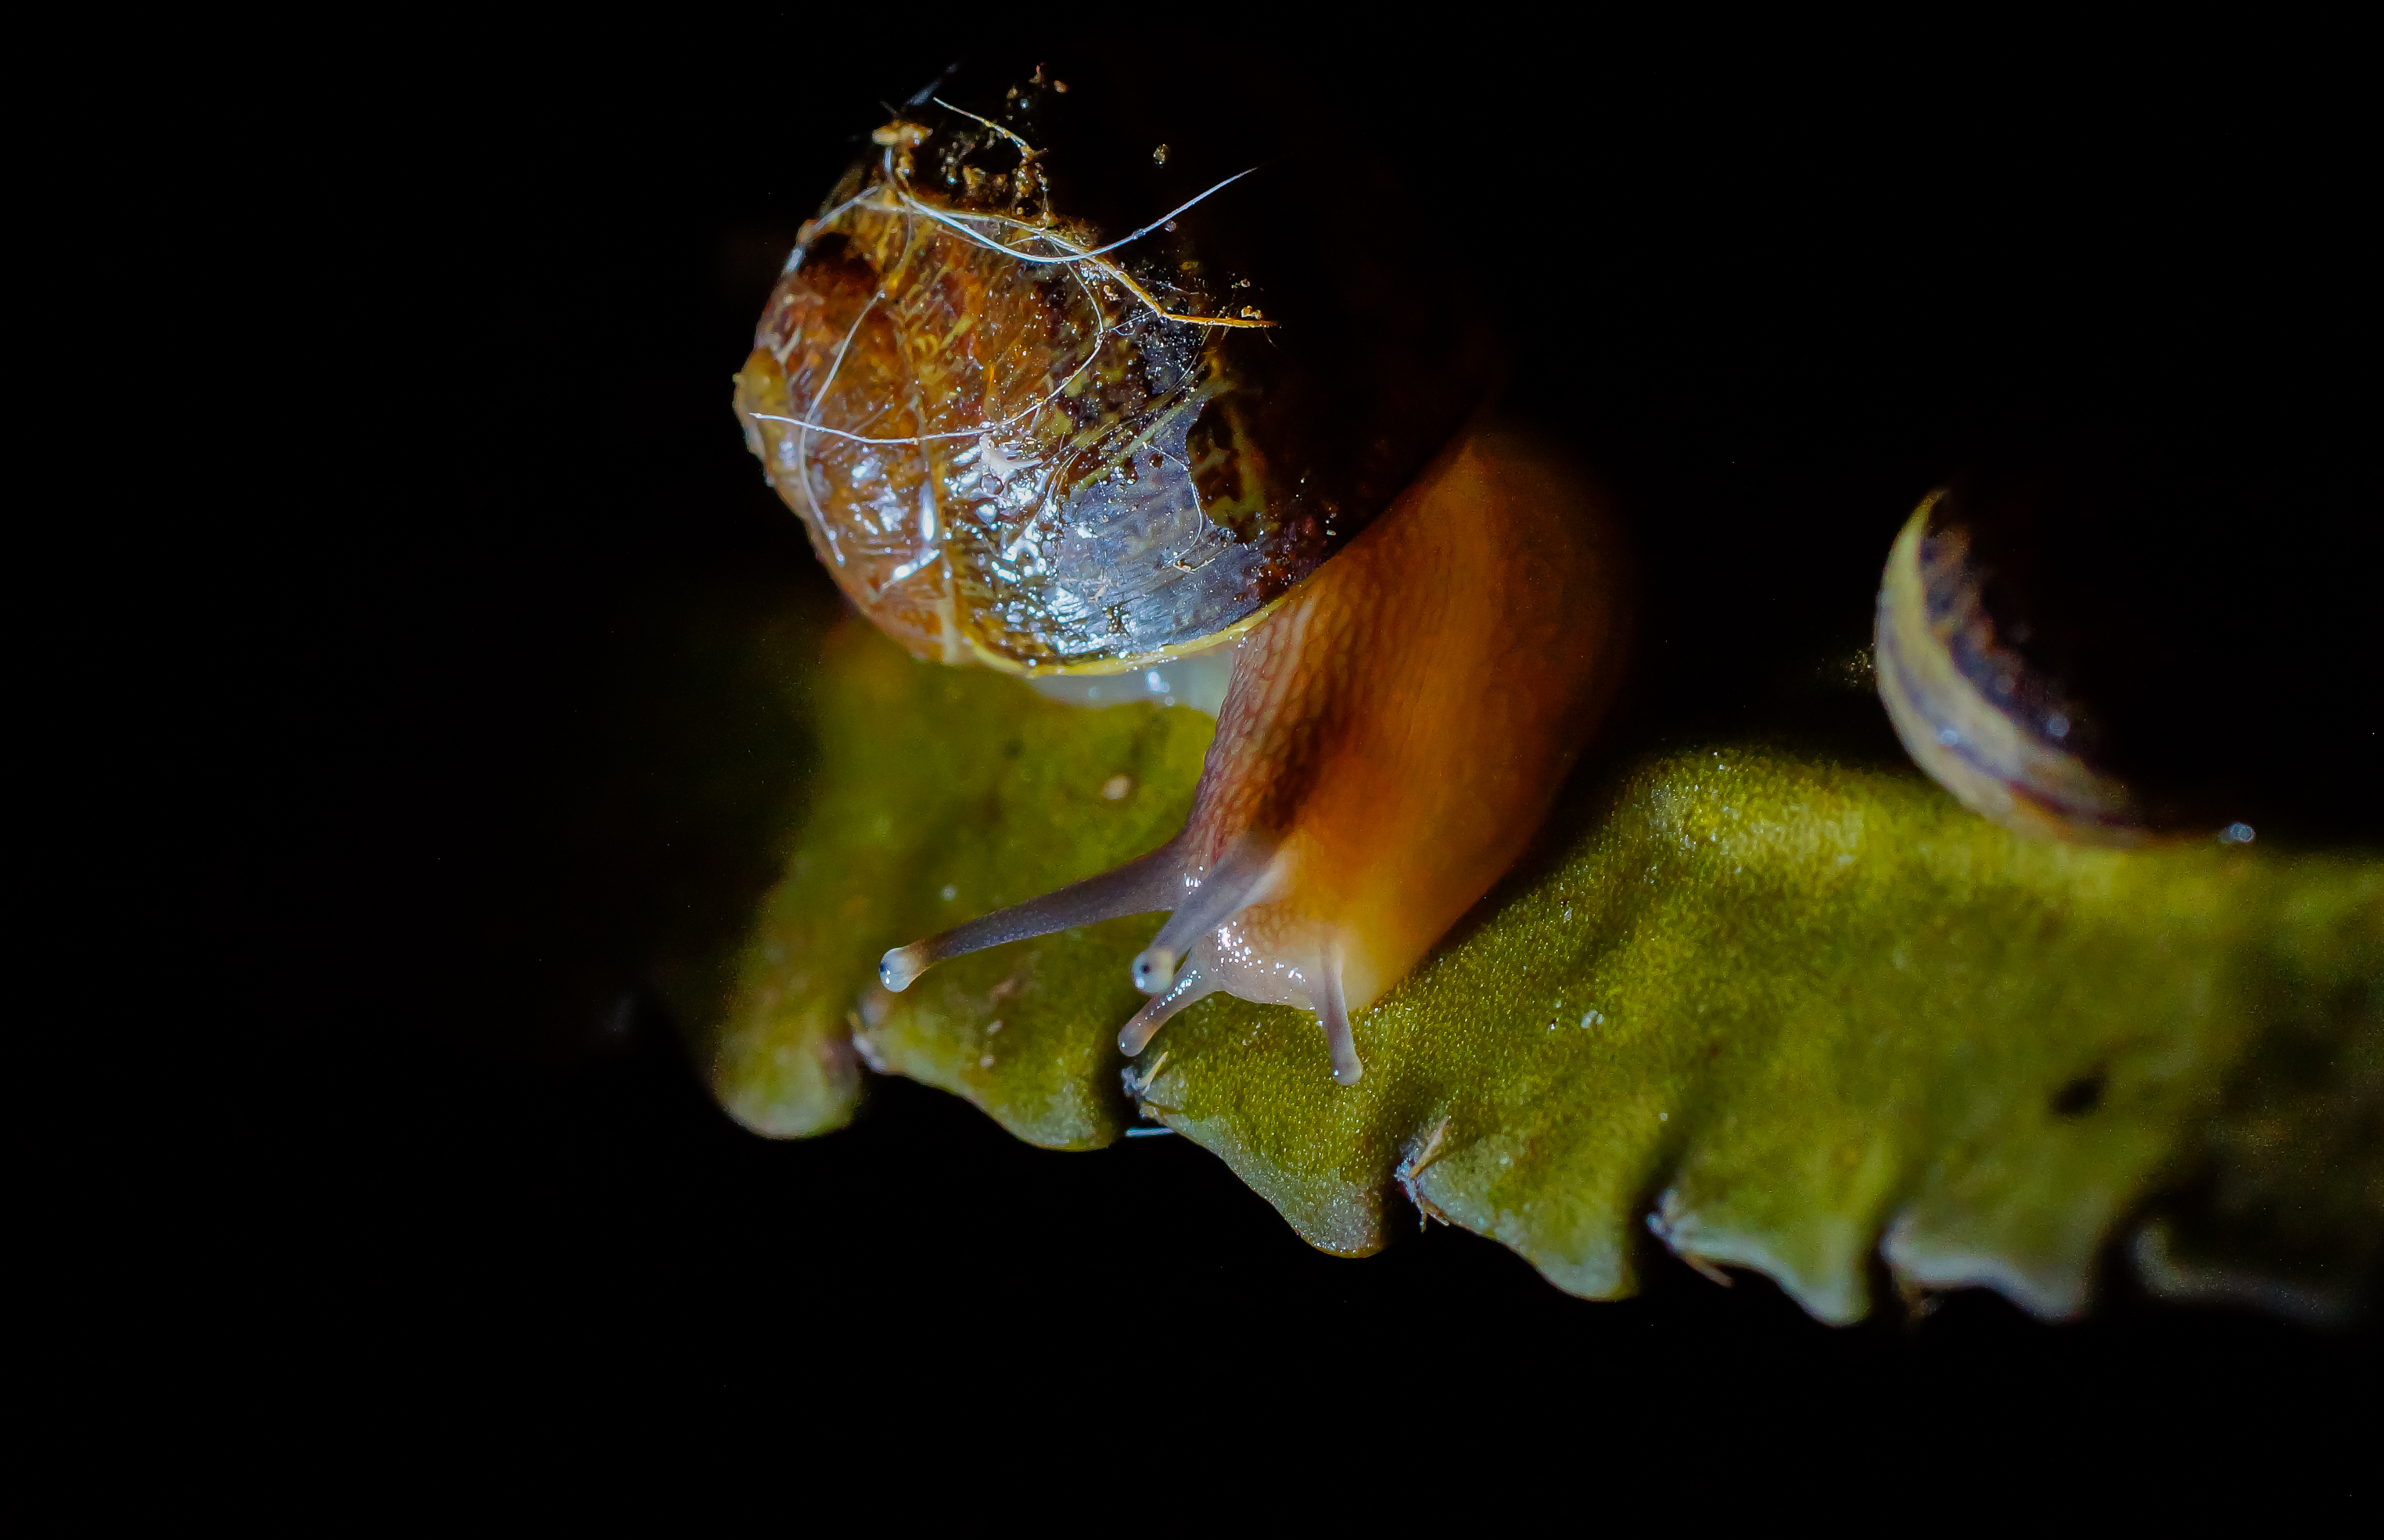
nature, photography, leaf, flower, photo, green, insect, macro, biology, yellow, fauna, invertebrate, close up, 100mm, animals, naturaleza, a77, minolta, g, ggl1, gaby1, xovesphoto, animales, sonya77, caracoles, minolta100mm, gphoto, xelodegalicia, macro photography, organism, gabrielcoru a, marine biology